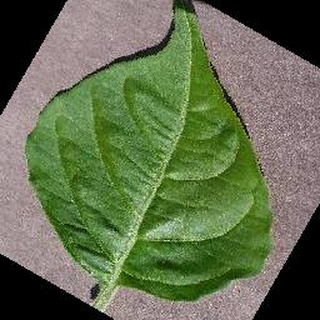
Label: healthy_bell_pepper